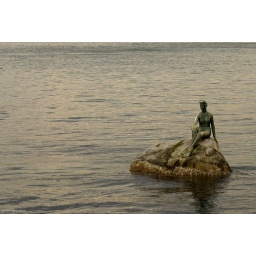
Familiar to folks residing in Vancouver, BC...statue of a girl sitting atop a rock visible from Stanley Park